Stuart Creek Station

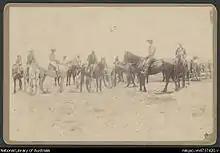
Musterers on horseback, Stuart Creek Station, 1897

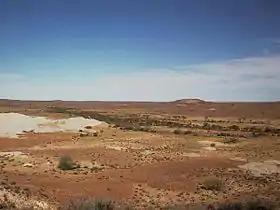
Stuart Creek with Lake Torrens in the background

Stuart Creek Station is a pastoral lease that once operated as a sheep station. It now operates as a cattle station in outback South Australia.